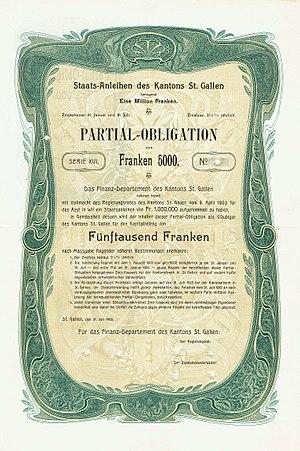
Le canton de Saint-Gall est un canton de Suisse, dont le chef-lieu est Saint-Gall.